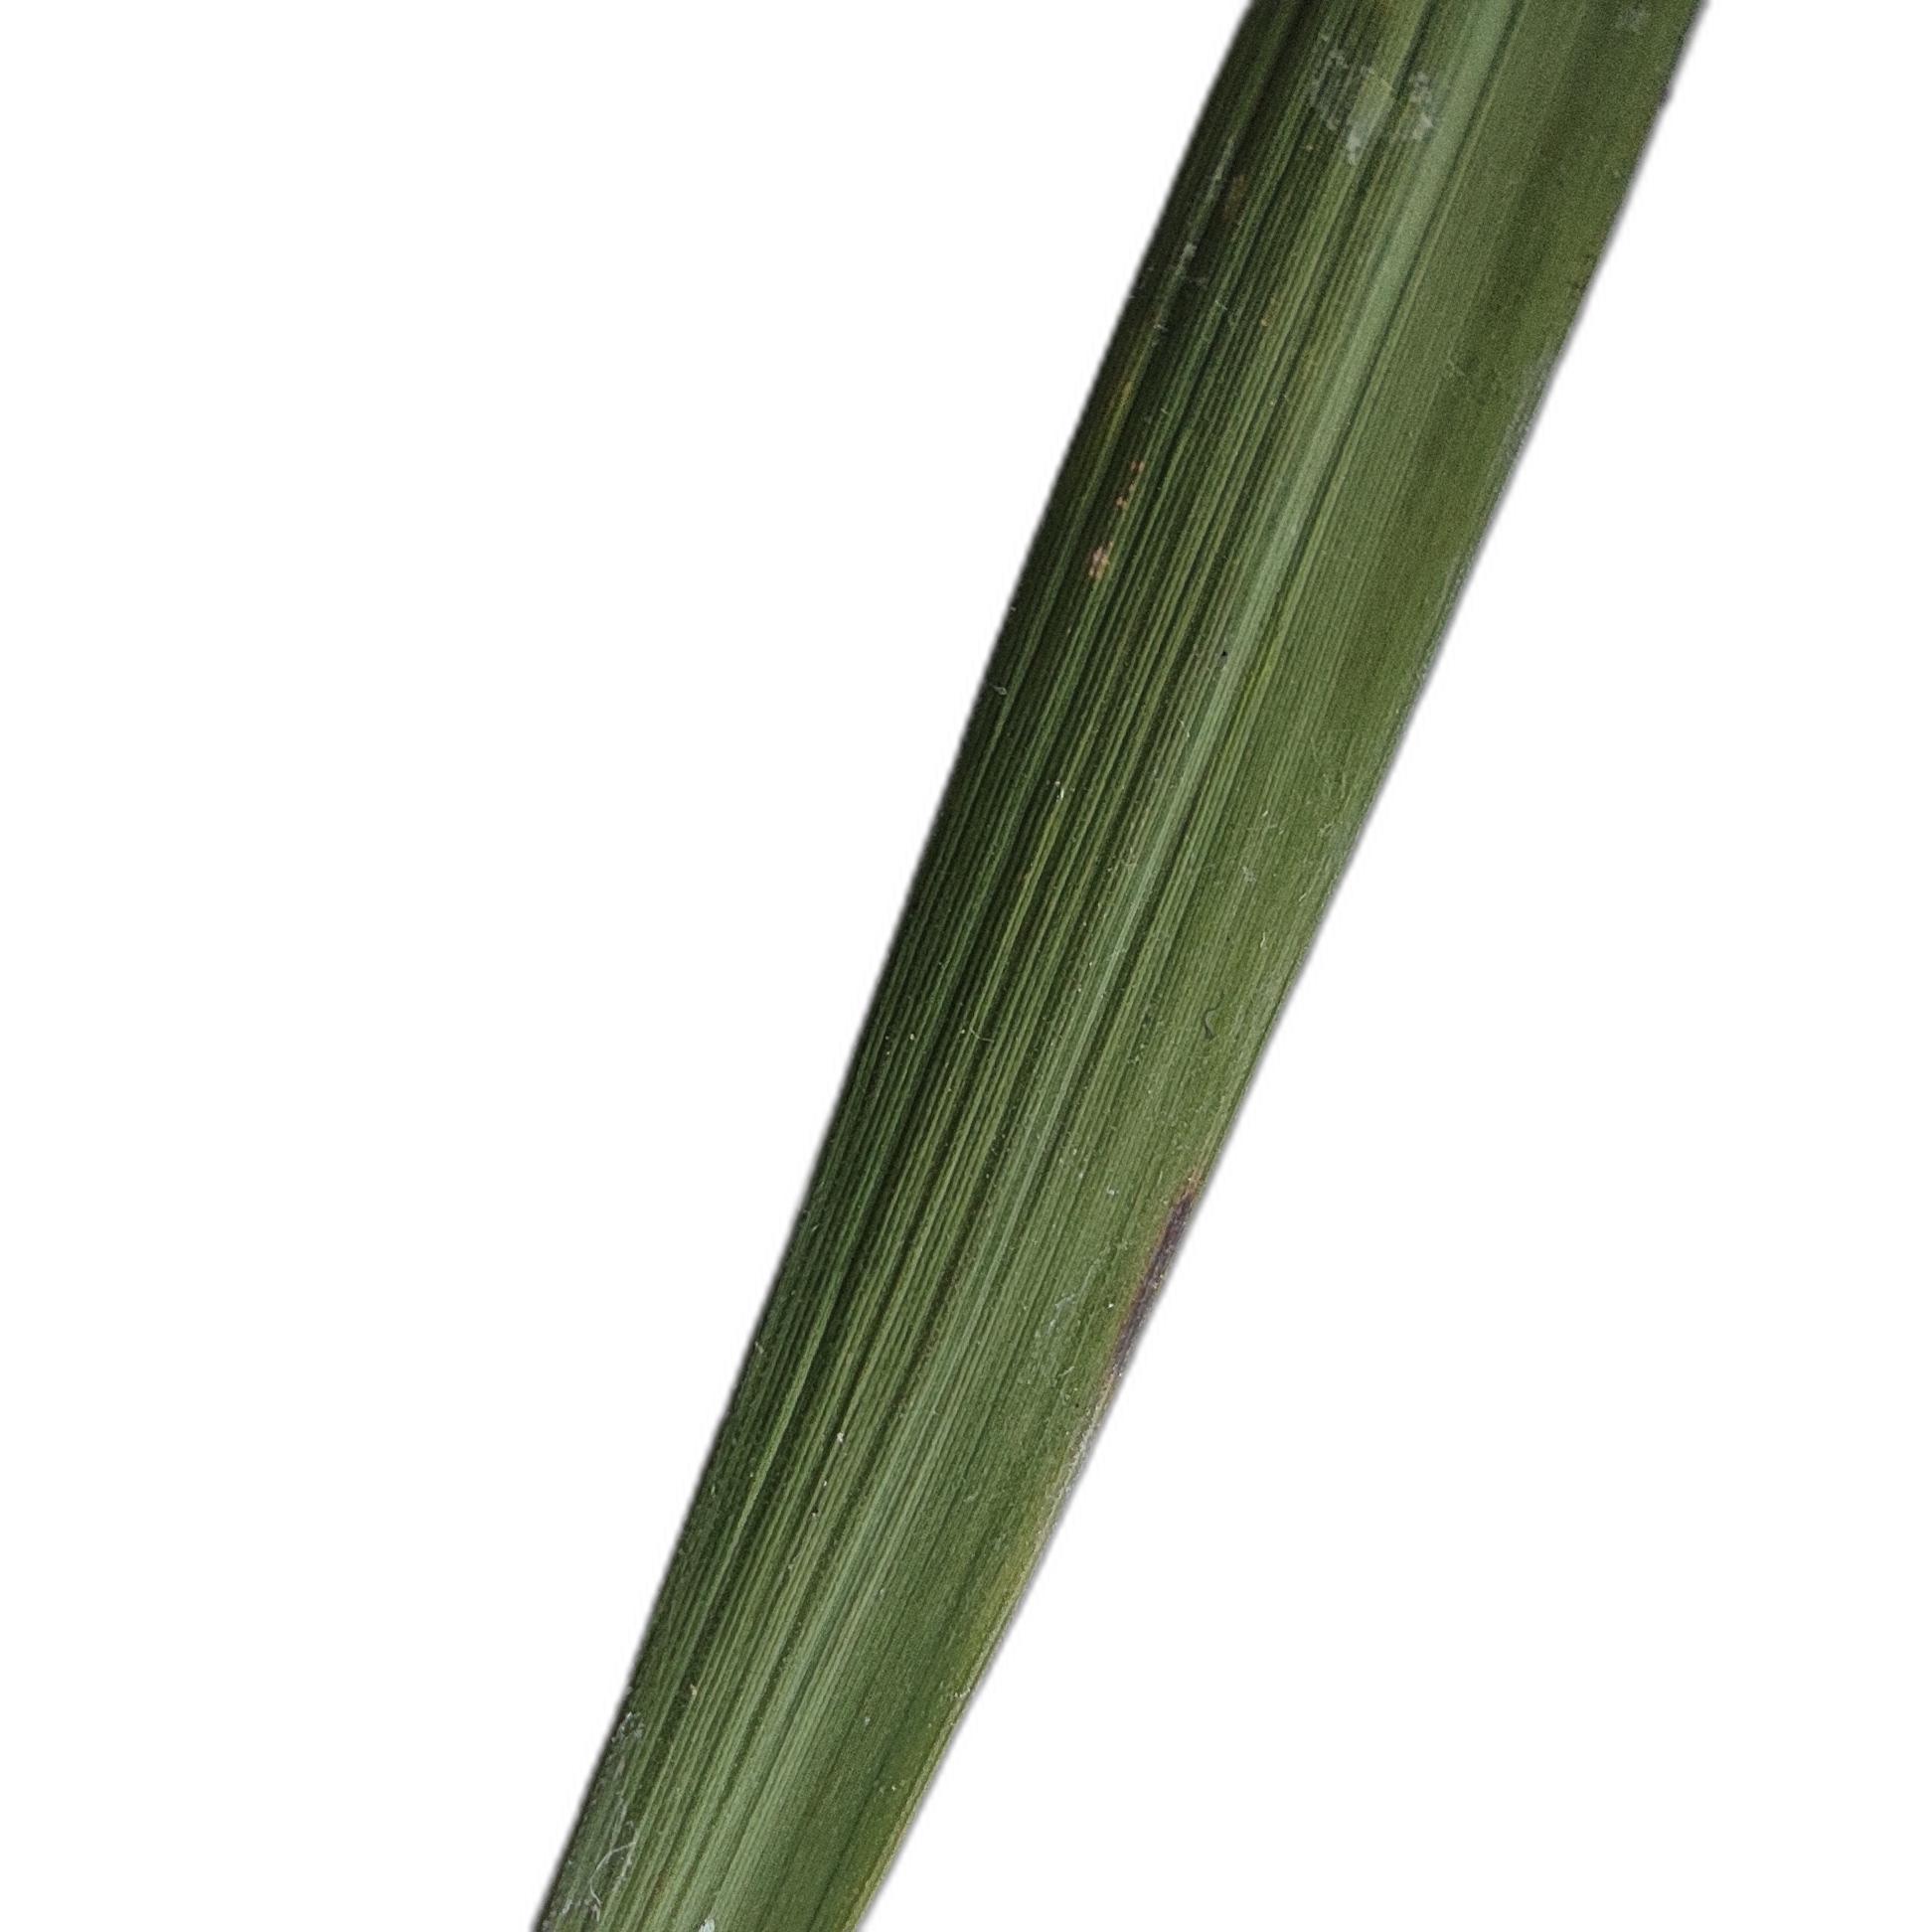
Label: Healthy